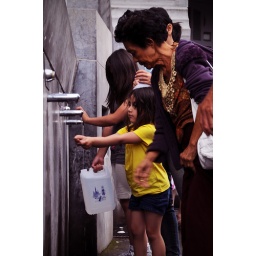
a little girl amidst the faithful at the Grotto in Lourdes, reaching out for some holy water